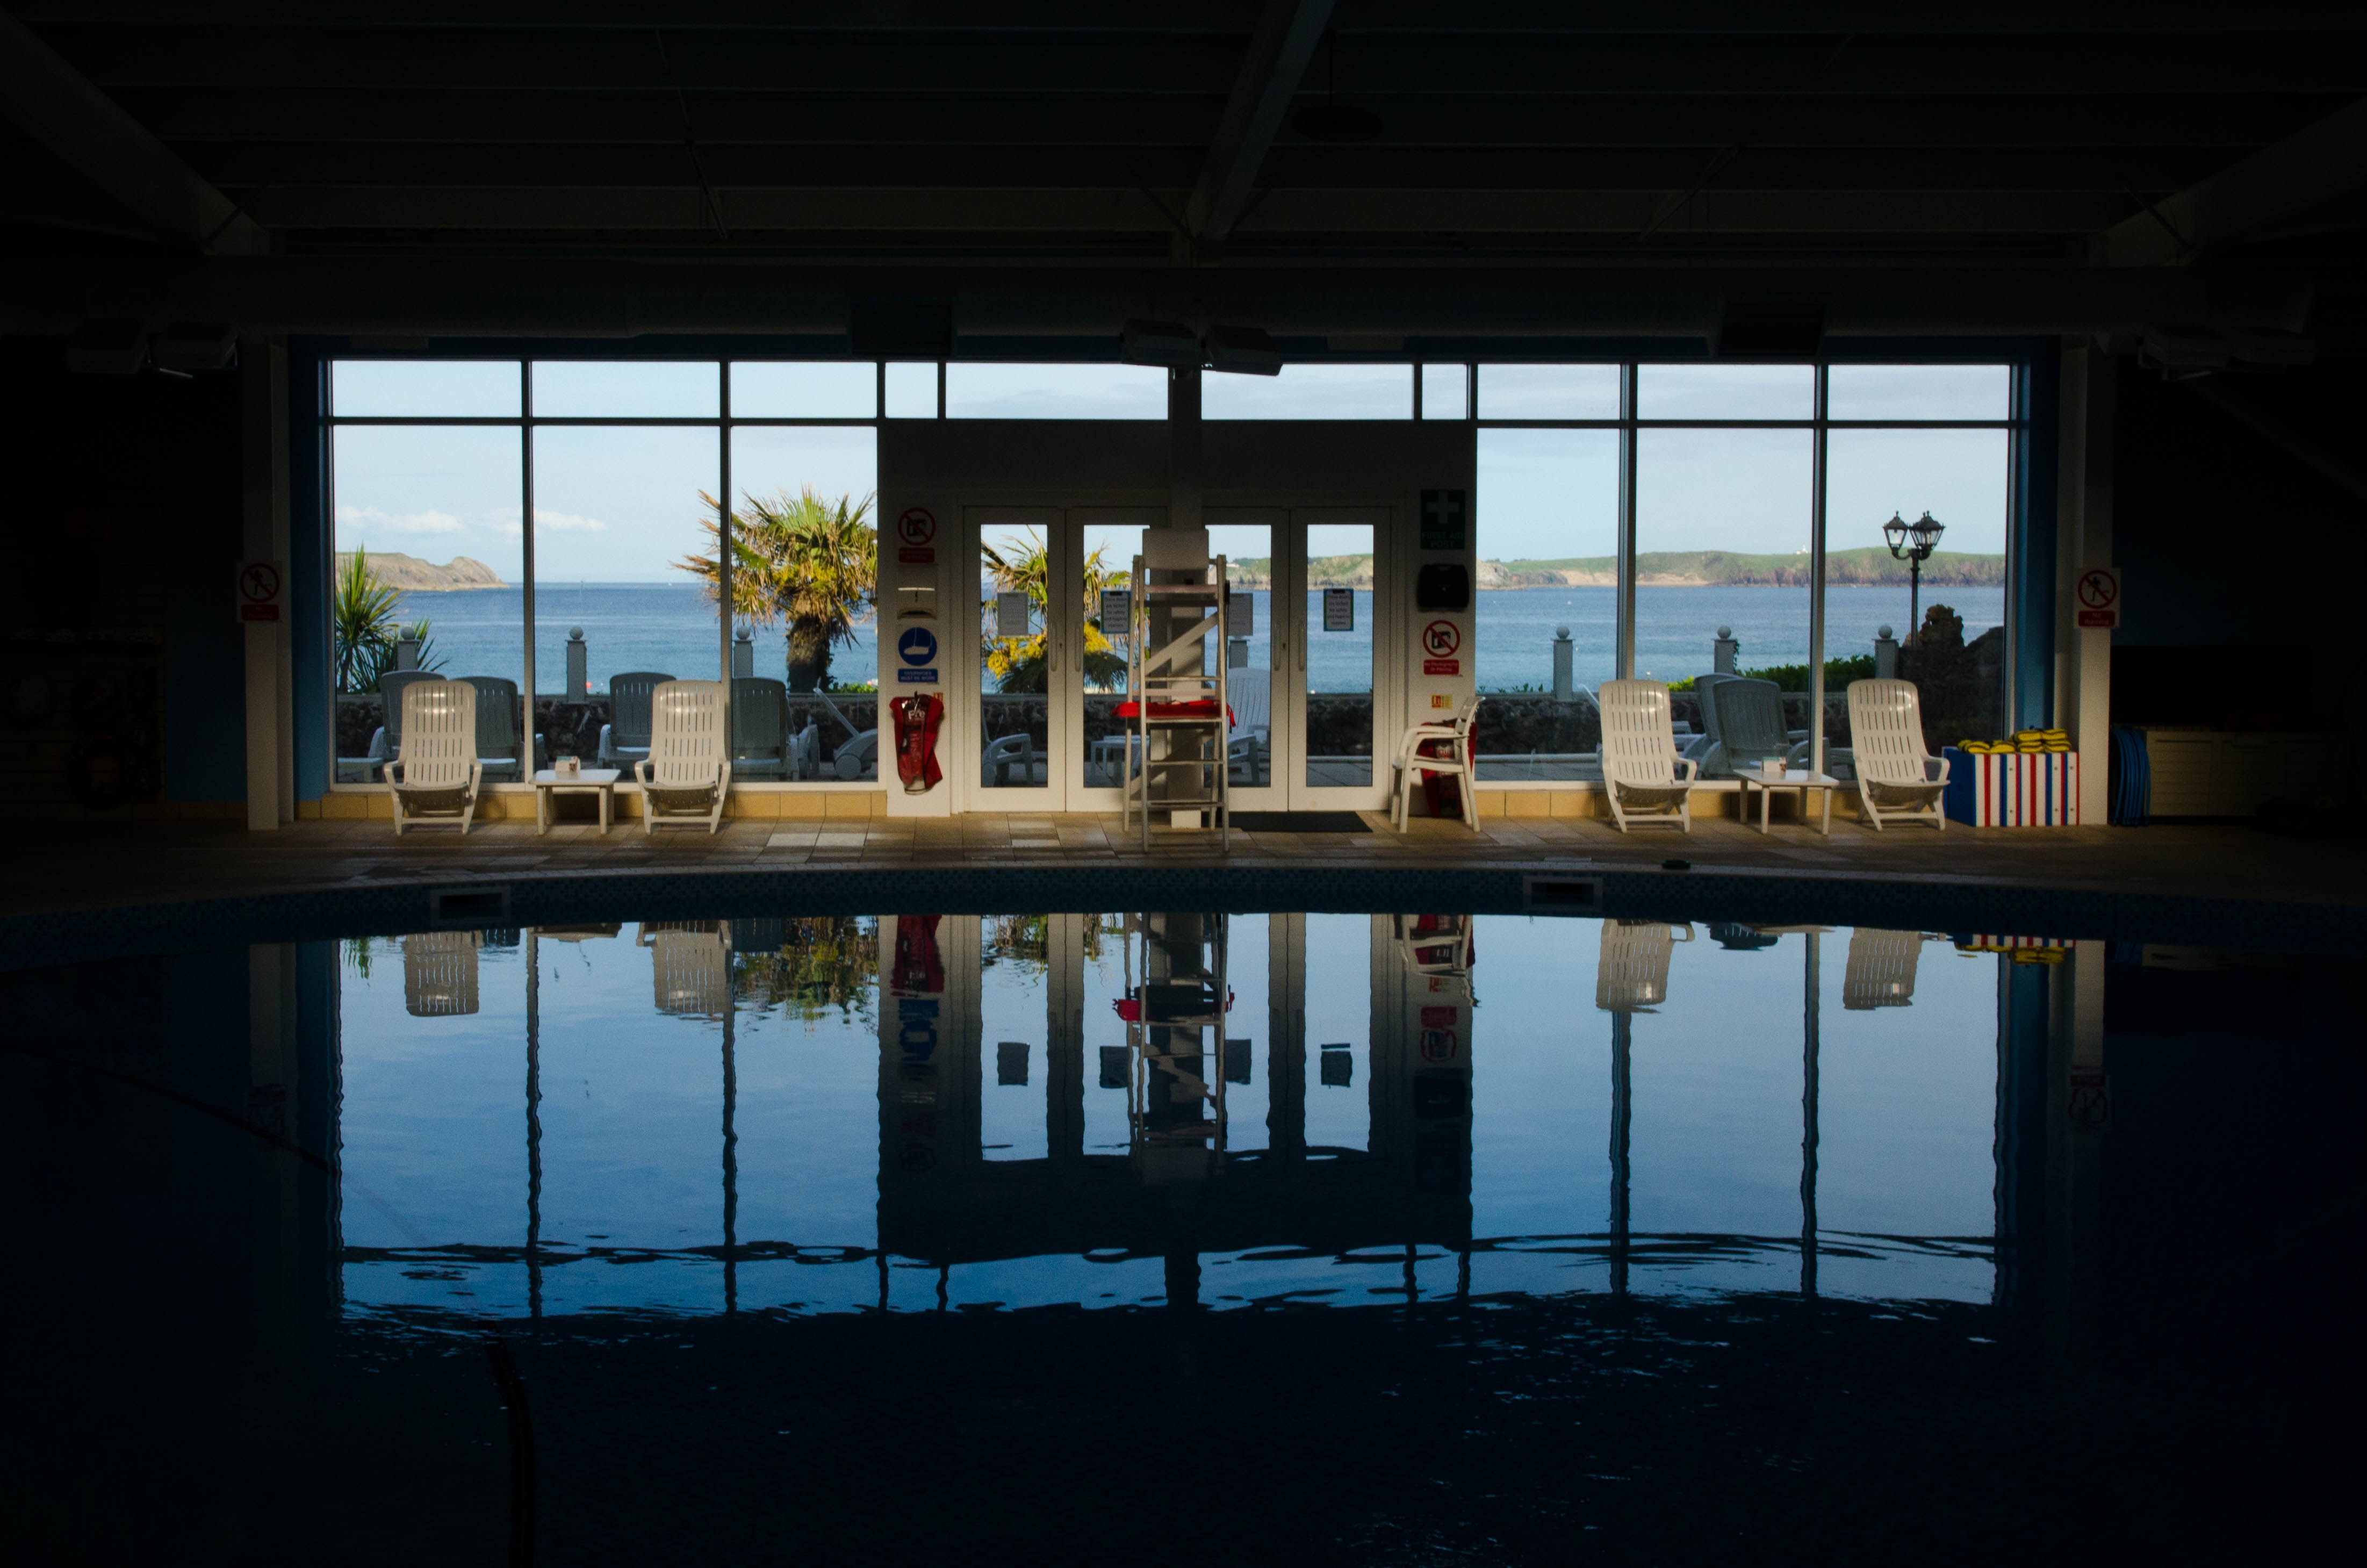
water, house, window, wet, summer, vacation, pool, swim, reflection, relax, holiday, blue, leisure, swimming, relaxation, luxury, spa